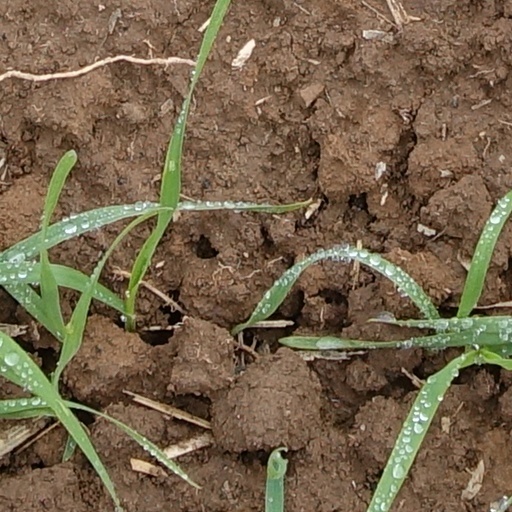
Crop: wheat